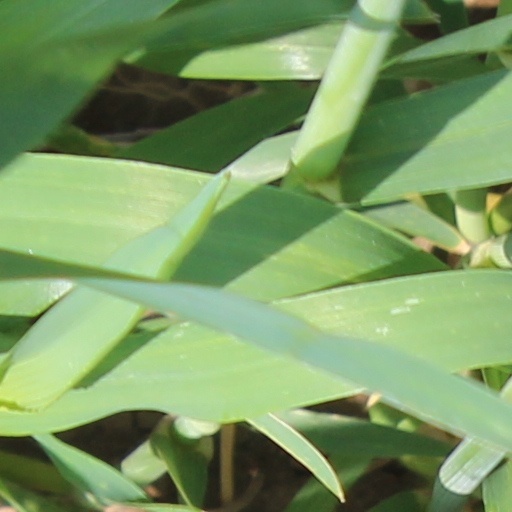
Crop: wheat